Suur Munamägi Tower

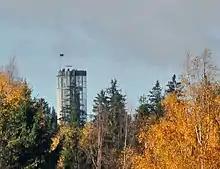
Observation Tower on Suur Munamägi

On the hill, there have been 5 towers. The first tower, built in 1812, is the subject of a folk legend: it was supposedly destroyed because it confused ships headed toward the coast. The second tower was built in 1870 by a local barman. The tower was high. The tower was popular amongst local people because of its bar. Only 4–5 people fit in the tower and the trees started to ruin the view.